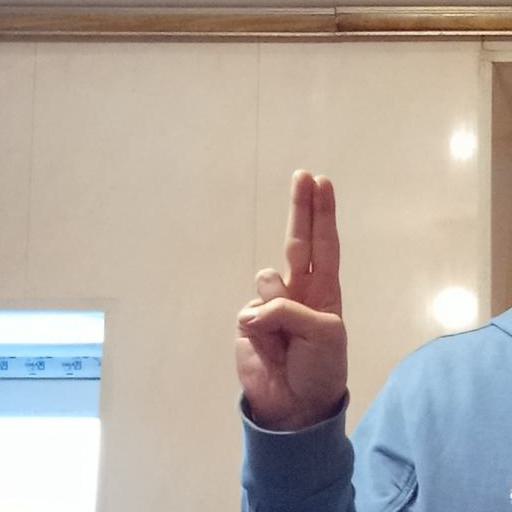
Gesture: two_up